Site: brandenburg
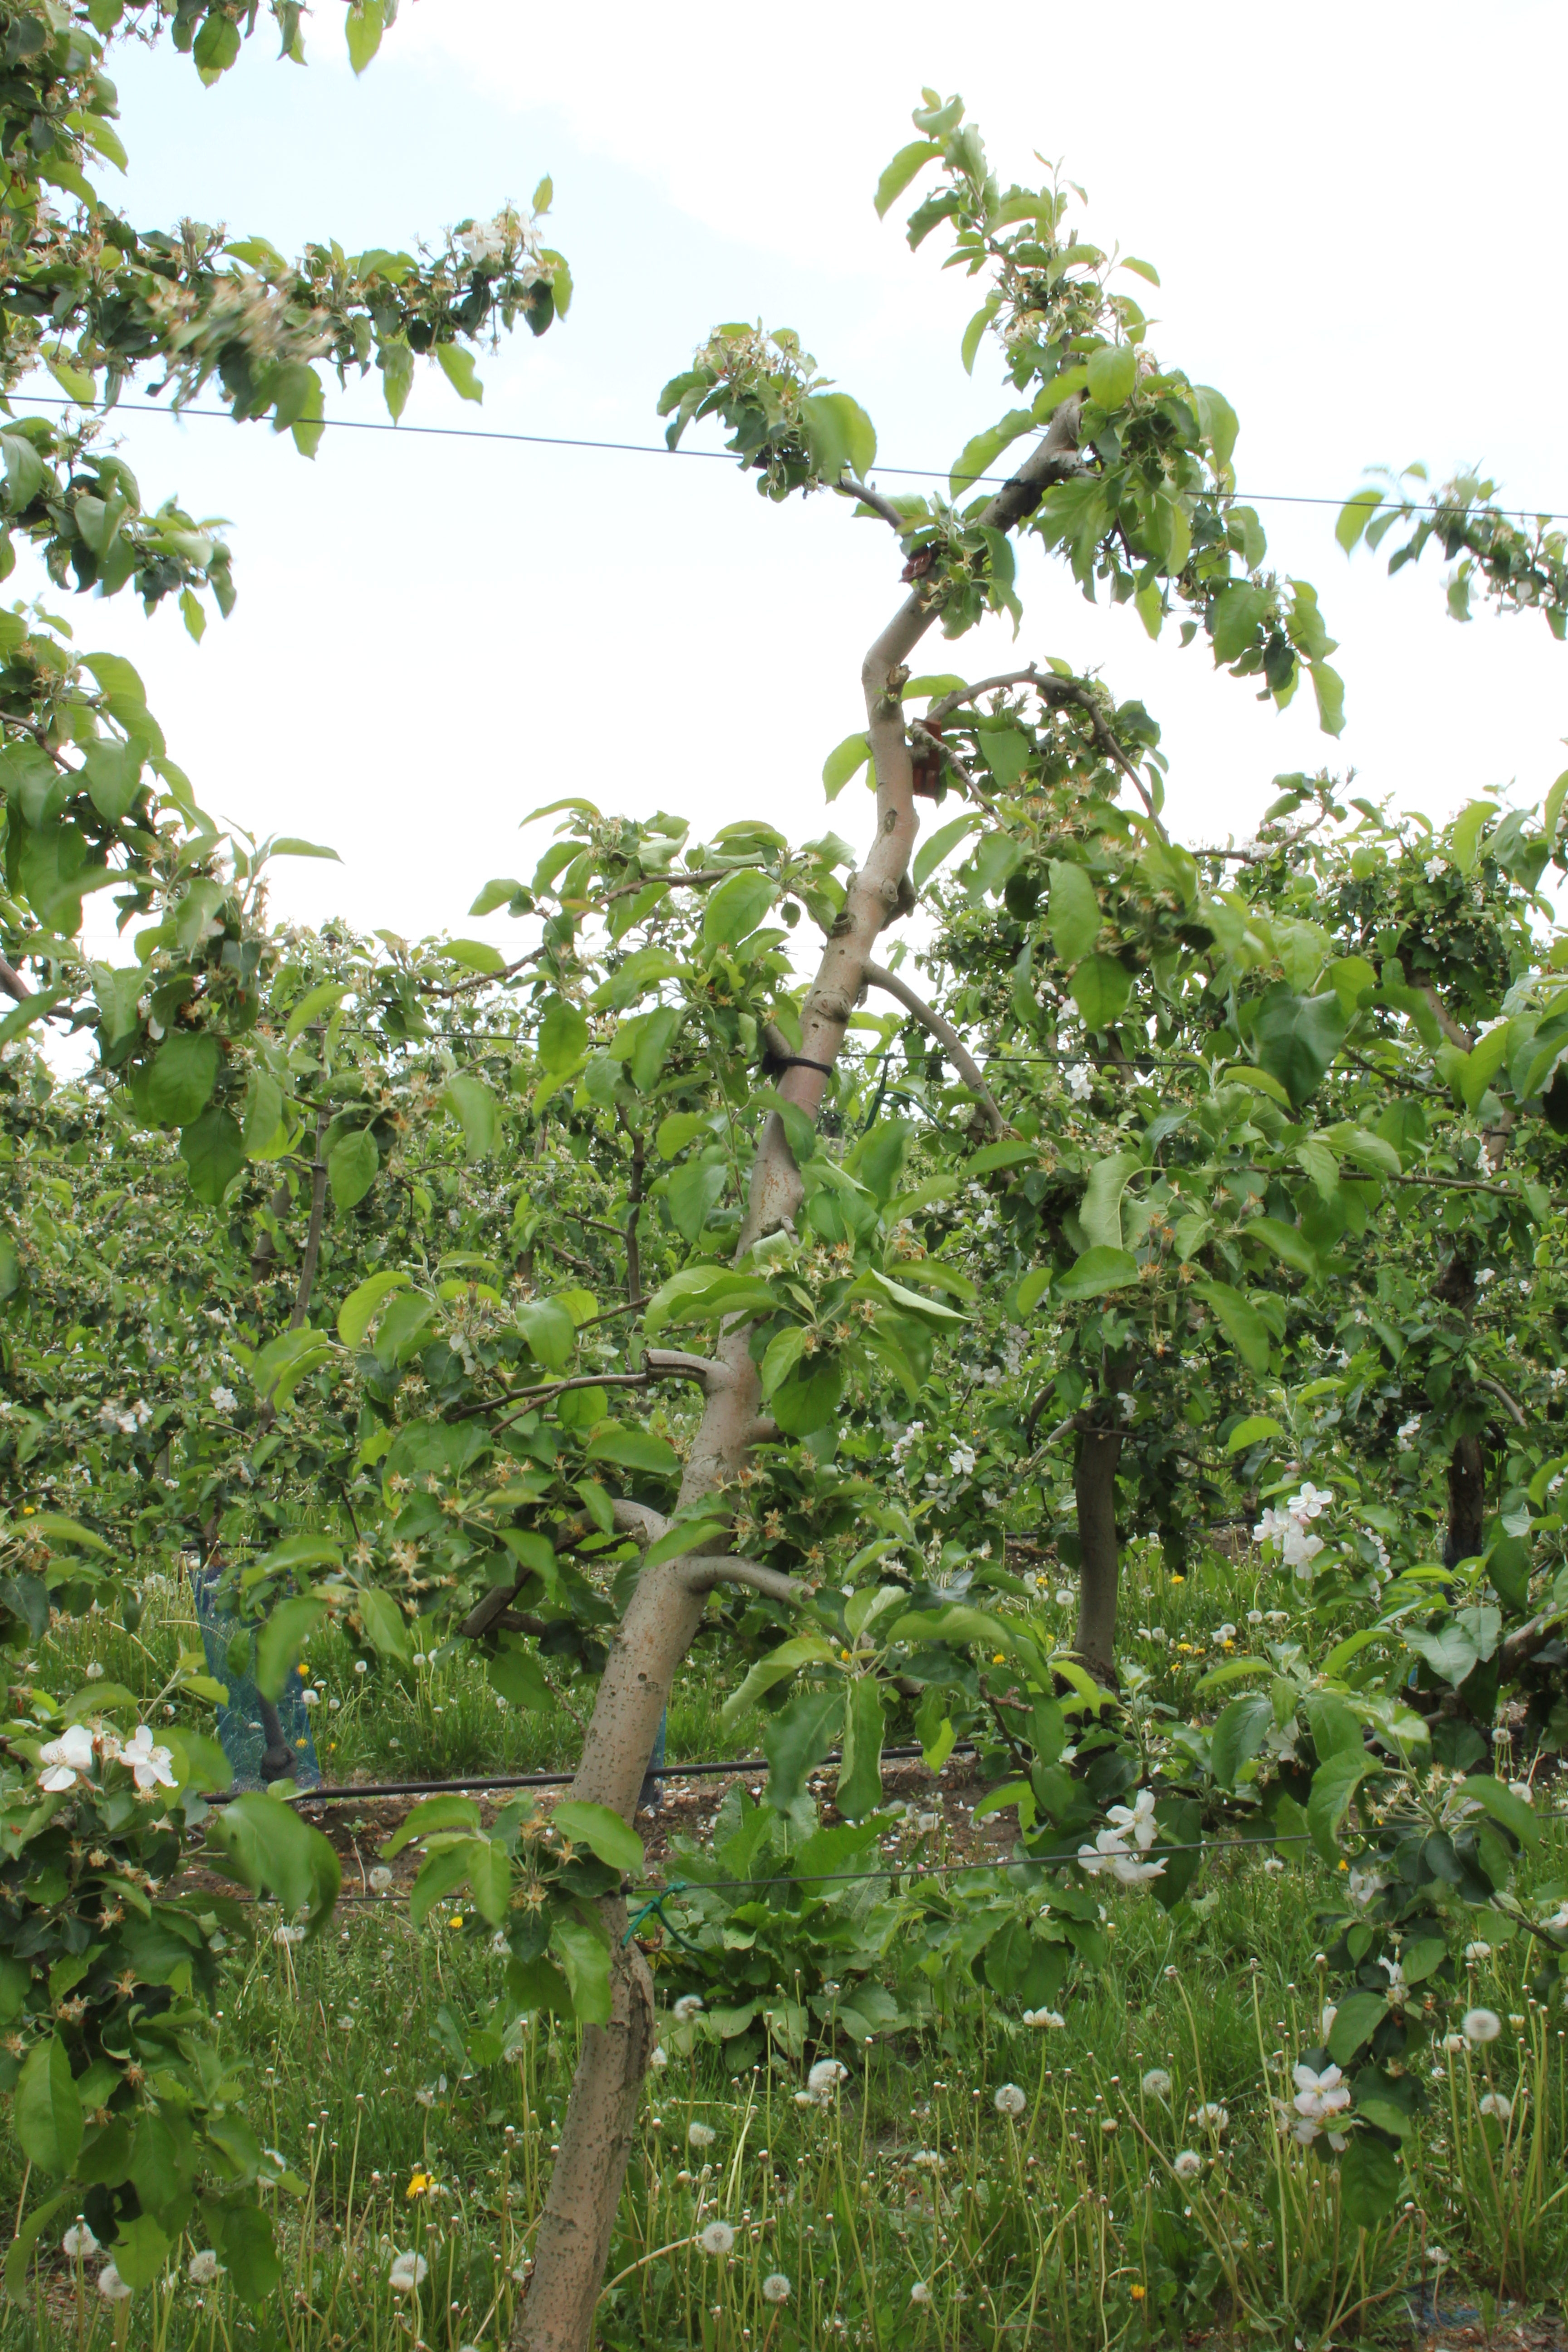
Growth stage (BBCH 67): Flowering